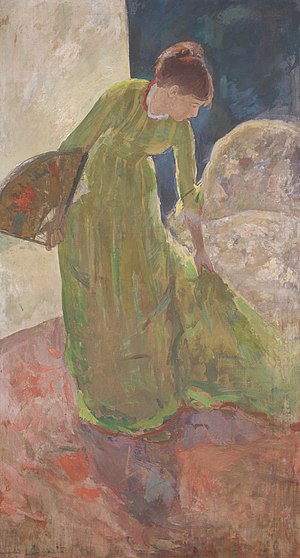
Mary Cassatt / Impressionisme
Stående kvinde med vifte, 1878-79, Amon Carter Museum of American Art
Mary Stevenson Cassatt var en amerikansk maler og grafiker, der levede det meste af sit voksenliv i Frankrig. Her var hun ven med Edgar Degas, og hun udstillede sammen med impressionisterne. Nogle af hendes centrale motiver var kvinder i private eller sociale sammenhænge, heriblandt især af det nære forhold mellem mor og barn.